Crusader Kings II: Holy Fury

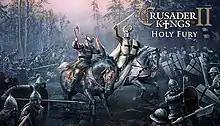

Crusader Kings II: Holy Fury is a DLC for the grand strategy video game "Crusader Kings II", developed by the Paradox Development Studio and published by Paradox Interactive. "Holy Fury" mainly focused around improvements to religion and the ability to create randomly generated worlds.